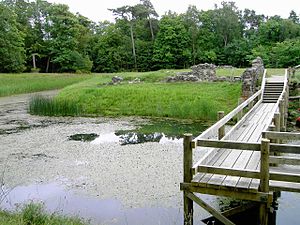
Asserbo Slotsruin
Asserbo slotsruin set fra vindebrosiden mod ssø (2004).
Asserbo kloster blev grundlagt af Biskop Absalon i 1100-tallets sidste halvdel, der inviterede franske munke fra karteuserordenen til at bebo det. Slottet lå på Absalons slægt, Hvideslægtens, jordbesiddelser i Nordsjælland lige nord for Arresø.